Douglas SBD Dauntless

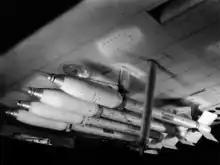
FFARs mounted on a SBD for testing, 1944

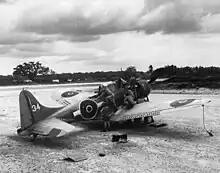
A No. 25 Squadron RNZAF SBD-4 on Espiritu Santo, 1944

The USAAF sent 52 A-24 Banshees in crates to the Philippines in the fall of 1941 to equip the 27th Bombardment Group, whose personnel were sent separately. However, after the Japanese attack on Pearl Harbor, these bombers were diverted to Australia and the 27th BG fought on the Bataan Peninsula as infantry. While in Australia the aircraft were reassembled for flight to the Philippines, but missing parts, including solenoids, trigger motors and gun mounts delayed their shipment. Plagued with mechanical problems, the A-24s were diverted to the 91st Bombardment Squadron and designated for assignment to Java instead.